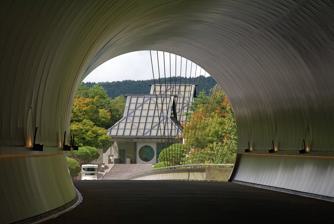
Building: Miho Museum
Country: Japan
Year built: 1997
For other uses, see Miho (disambiguation) . Art museum in Japan Miho Museum ミホ ミュージアム Miho Museum In Autumn Miho Museum Show map of Shiga Prefecture Miho Museum (Japan) Show map of Japan Established 1997 Location 300 Momoya Shigarakicho Tashiro, Koka-shi, Shiga-ken 529-1814 Coordinates 34°54′52.6″N 136°01′22.4″E / 34.914611°N 136.022889°E / 34.914611; 136.022889 Architect I. M. Pei Website www .miho .jp The Miho Museum ( Japanese : ミホ ミュージアム , romanized : Miho myūjiamu ) is located southeast of Kyoto , Japan , in the Shigaraki neighborhood of the city of Kōka , in Shiga Prefecture . It is also the headquarters of the Shinji Shumeikai , a new religious group founded by Mihoko Koyama . History The museum was the dream of Mihoko Koyama (after whom it is named), founder of the religious organization Shinji Shumeikai which is now said to have some 300,000 members worldwide. Furthermore, in the 1990s Koyama commissioned the museum to be built close to the Shumei temple in the Shiga mountains. Meanwhile, the Church of World Messianity ( 世界救世教 , Sekai Kyūseikyō ) , the parent organization from which this Shumeikai came, had opened the "stunning" MOA Museum of Art in the mountains behind Atami in 1982. Since its opening in 1997, the museum has been run by the Shumei Cultural Foundation. Takeshi Umehara , a scholar of philosophy and religion, served as the museum's first director. Collection The Miho Museum collection began with Japanese art , including Shinto and Buddhist art, paintings , ceramics , lacquerware and tea ceremony utensils, collected by Mihoko Koyama for over 40 years. The collection consists of 3,000 pieces of Japanese and Oriental art, of which 250 to 300 are on display at any one time. Special exhibitions of Japanese art from the collection are held several times a year in the North Wing, and permanent exhibitions of other areas are held in the South Wing. As of March 2022, the museum owns six of the more than 10,000 Important Cultural Properties of arts and crafts designated by the Japanese government . These included two Buddhist statues , a Buddhist painting, a Buddhist scripture, a quiver , and a tea bowl. In November 2022, the Japanese government announced the designation of three hanging scrolls in the museum's collection as Important Cultural Properties. This brings the total number of Important Cultural Properties in the museum's collection to nine. Two of the hanging scrolls were made by cutting out sections of the emakimono (picture scroll) Chōjū-jinbutsu-giga and reworking them into hanging scrolls. The other is a hanging scroll from the Masuda family's emakimono Jigoku zoshi ( ja ), which was cut out and reworked into hanging scrolls. The museum's collection also includes Zo to kujira-zu byōbu (Elephant and Whale) , a late masterpiece by Itō Jakuchū , one of Japan's most popular painters. This work made headlines in Japan in 2008 when it was discovered in an old house in the Hokuriku region . Zo to Kujira-zu byōbu ( 象と鯨図屏風 , Elephant and Whale (left panel)) , Itō Jakuchū , 1796 Zo to Kujira-zu byōbu (right panel) , Itō Jakuchū, 1796 Among the objects in the collection are more than 1,200 objects that appear to have been produced in Achaemenid Central Asia. Some scholars have claimed these objects are part of the Oxus Treasure , lost shortly after its discovery in 1877 and rediscovered in Afghanistan in 1993. The presence of a unique findspot for both the Miho acquisitions and the British Museum 's material, however, has been challenged. Many of the items in the collection were acquired in collaboration with the art dealer Noriyoshi Horiuchi over the course of just six years, and some have little or no known provenance . In 2001 the museum acknowledged that a sixth-century statue of a Bodhisattva in its collection was the same sculpture which had been stolen from a public garden in Shandong province, China, in 1994, agreeing with the Chinese government to return it in 2007. At the time of the agreement, the Chinese government publicly stated that the museum had purchased the Buddha statue in good faith on the open market and had not committed any fraud. Highlights of the collections have been featured in traveling exhibitions at the Los Angeles County Museum of Art and the Metropolitan Museum of Art in 1996, as well as the Kunsthistorisches Museum Wien (Vienna, Austria) in 1999. Architecture Mihoko Koyama and her daughter, Hiroko Koyama, commissioned the American architect I. M. Pei to design the Miho Museum. Pei's design, which he came to call Shangri-La , is executed in a hilly and forested landscape. Approximately three-quarters of the 17,400 square meter building is situated underground, carved out of a rocky mountaintop. The roof is a large glass and steel construction, while the exterior and interior walls and floor are made of a warm beige-colored limestone from France – the same material used by Pei in the reception hall of the Louvre . The structural engineer for this project was Leslie E. Robertson Associates. Pei continued to make changes to the design of the galleries during construction as new pieces were acquired for the collection. Pei had earlier designed the bell tower at Misono, the international headquarters and spiritual center of the Shumei organization. The bell tower can be seen from the windows of the museum. I. M. Pei's interior style in Miho museum I. M. Pei's interior style in Miho museum See also MOA Museum of Art - An art museum that collects and exhibits the collection of Mokichi Okada . Antiquities trade Notes